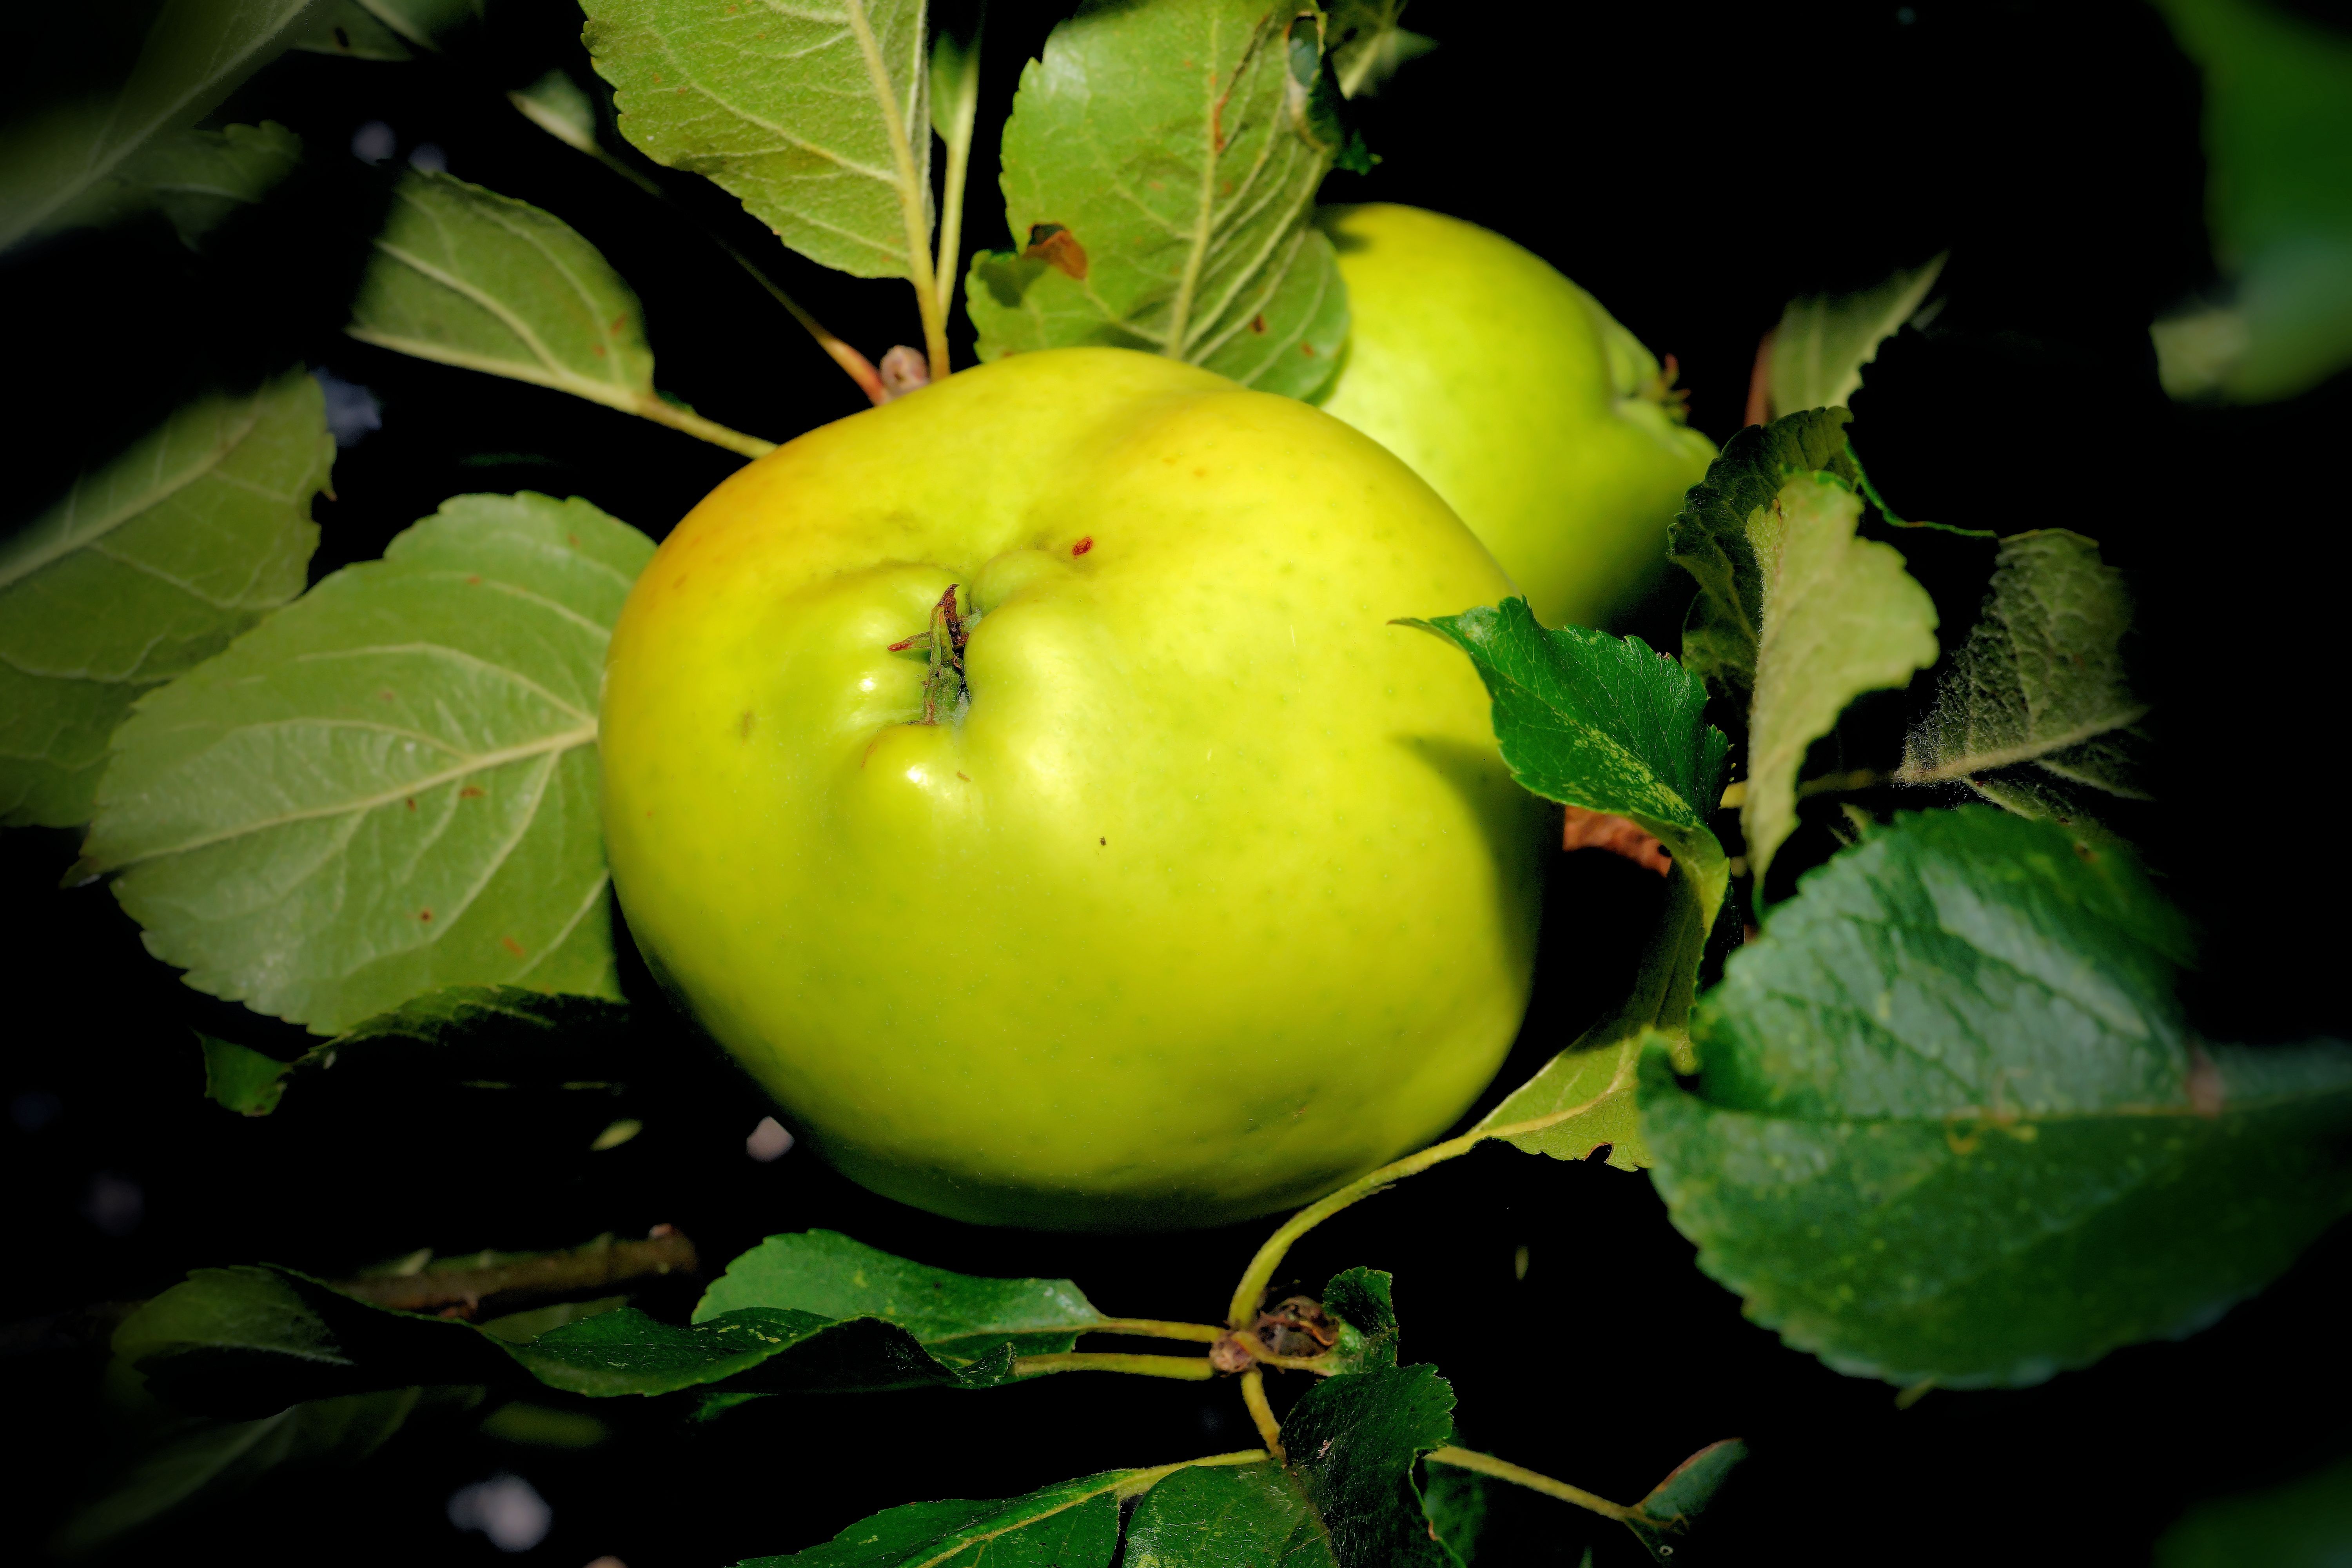
apple, tree, plant, fruit, flower, orchard, food, green, produce, vegetable, autumn, healthy, flora, tomato, vitamins, frisch, apple tree, macro photography, green apple, kernobstgewaechs, flowering plant, rose family, acerola, malpighia, land plant